Question: When was the picture taken?
Tambaya: Yaushe aka ɗauki hoton?
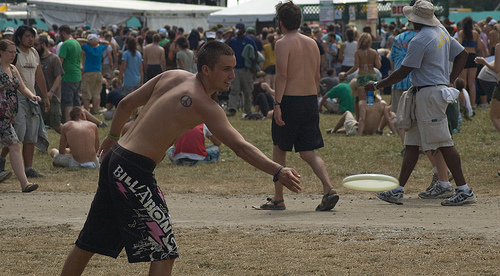
Answer: Daytime.
Amsa: Da Rana.